John Theophilus Desaguliers

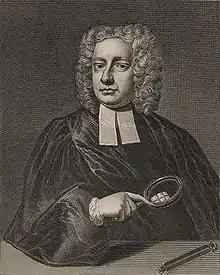
John Theophilus Desaguliers (1683–1744)

John Theophilus Desaguliers (12 March 1683 – 29 February 1744) was a French-born British natural philosopher, clergyman, engineer and freemason who was elected to the Royal Society in 1714 as experimental assistant to Isaac Newton. He had studied at Oxford and later popularized Newtonian theories and their practical applications in public lectures. Desaguliers's most important patron was James Brydges, 1st Duke of Chandos. As a Freemason, Desaguliers was instrumental in the success of the first Grand Lodge in London in the early 1720s and served as its third Grand Master.